Seville Fair

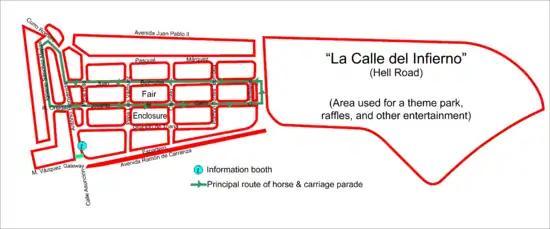
Street plan of Feria de Abril de Sevilla

The Fair dates back to 1846 when it was originally organized as a livestock fair by two councillors born in Northern Spain, Basque and Catalan Narciso Bonaplata. Queen Isabel II agreed to the proposal, and on 18 April 1847 the first fair was held at the Prado de San Sebastian, on the outskirts of the city.